Marga Gual Soler

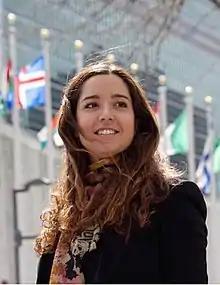
Marga Gual Soler at the UN Headquarters in New York City.

María Margarita Gual Soler is a Spanish science diplomat, policy advisor, international speaker and educator. She is best known for helping elevate the role of science in international diplomacy and strengthening the connections between science, policy and society. She played a major role in promoting science diplomacy around the world by developing its educational and training approaches with the Center for Science Diplomacy of the American Association for the Advancement of Science (AAAS). She advised the science diplomacy strategies of several governments and the European Union and helped re-establish the scientific linkages between the United States and Cuba. Gual Soler has received many fellowships and awards, including the Global Competitiveness Leadership Fellowship at Georgetown University, was named one of 40 Under 40 Latinos in Foreign Policy by The Huffington Post and is a former Aspen Ideas Festival Scholar. In 2019 she was selected to join Homeward Bound, the largest-ever expedition of women in Antarctica.